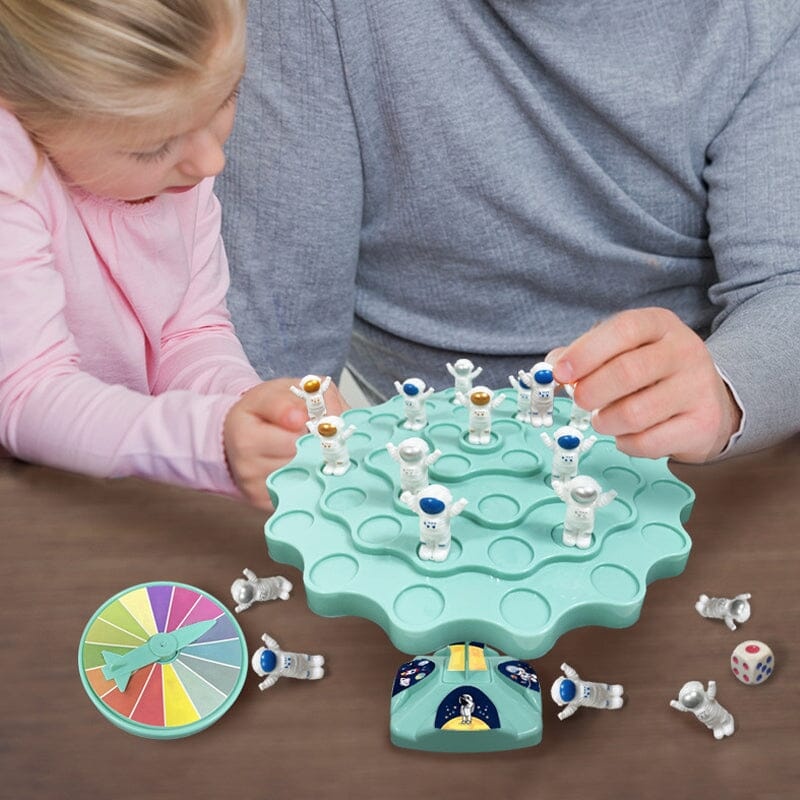
🏆Balance asztronauta társasjáték
TULAJDONSÁGOK 【Matematika tanuló játékok】 A matematika tanuló játékok segítik a számok, a motoros készségek, a logikus gondolkodás és a gyermekek problémamegoldó képességének fejlesztését, és lehetővé teszik a gyermekek számára, hogy a matematikai ismereteket játékokon keresztül sajátítsák el. 【Megbízható anyag】 A matematikai játékok gyerek készlet műanyagból készült, amely tartós és jól megmunkált, nem hagy nyomot, így a gyerekek jól szórakozhatnak és a szülők jól érzik magukat. 【Szülő-gyermek kapcsolat elősegítése】 Amikor a szülők és a gyerekek együtt játszanak ezzel a mérleg tanulási játékkal, szoros kapcsolatot építhetnek és elegendő szocializációt hozhatnak a gyermekeiknek. 【Ideális puzzle ajándék】 Az egyensúlyfa játék lehetővé teszi a gyermekek számára, hogy megtapasztalják a játékok szórakozását, megtanulják javítani a koncentrációt és a türelmet, és boldog játékokon keresztül elősegítik a gyermekek gyakorlati készségeit. Ez egy egyedi ajándék gyermeke számára, hogy élvezze a karácsonyi és más ünnepek alkalmával. SPECIFIKÁCIÓK Tétel típusa:Játék Anyag: Műanyag Alkalmazható alkalmak: család Kiemelt funkció: Szülő-gyermek interaktív gondolkodási tréning Képességfejlesztés: érzelem, látás, értelmi fejlődés, kéz- és agyhasználat, fogás, szem-kéz koordináció, egyéb képességek fejlesztése, interaktív játékok, szülő-gyermek kommunikáció, érdeklődés fejlesztése. Alkalmazható korosztály: gyerekek (4-6 éves korig), tinédzserek (7-14 éves korig) Méret: Ahogy látható PACKAGE 1* Balance asztronauta társasjáték MEGJEGYZÉS Kérjük, engedje meg a kézi mérés miatti enyhe mérési eltéréseket. Az eltérő monitor és fényhatás miatt a termék tényleges színe kissé eltérhet a képeken látható színtől.
Brand: getvente
Category: Toys & Games > Games > Dexterity Games